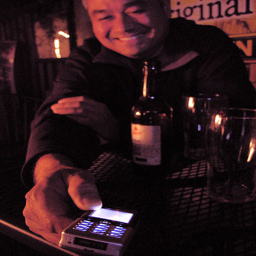
A man holding a smart phone on top of a bar.
Smiling man at a table with wine pressing a button.
A man at a bar holding a phone.
A person is sitting with a bottle while holding a cell phone.
A man in a bar sitting next to a liquor bottle using a cell phone.